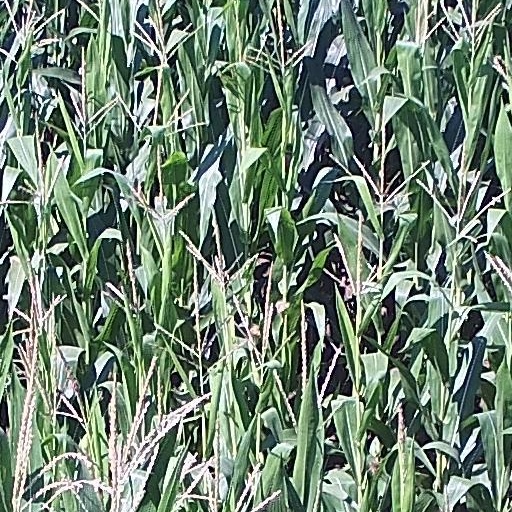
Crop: maize; corn